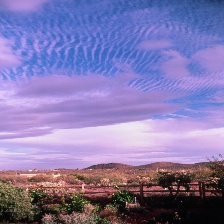
Cloud type: Cirrus